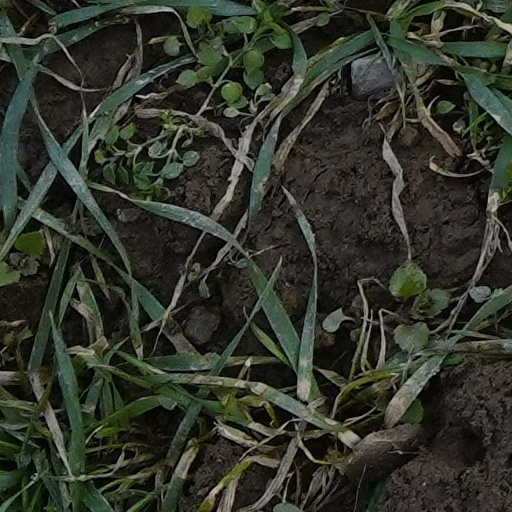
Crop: wheat